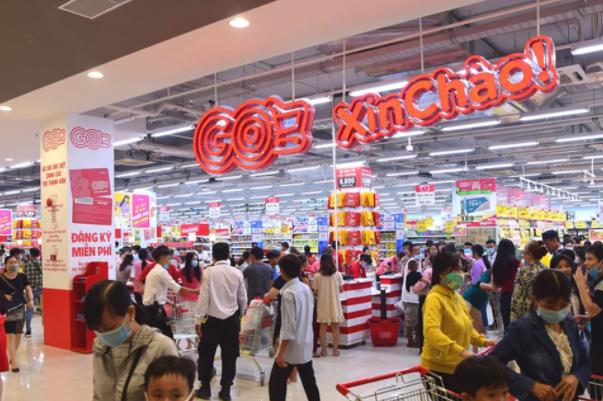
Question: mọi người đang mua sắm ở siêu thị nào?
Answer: mọi người đang mua sắm ở siêu thị go